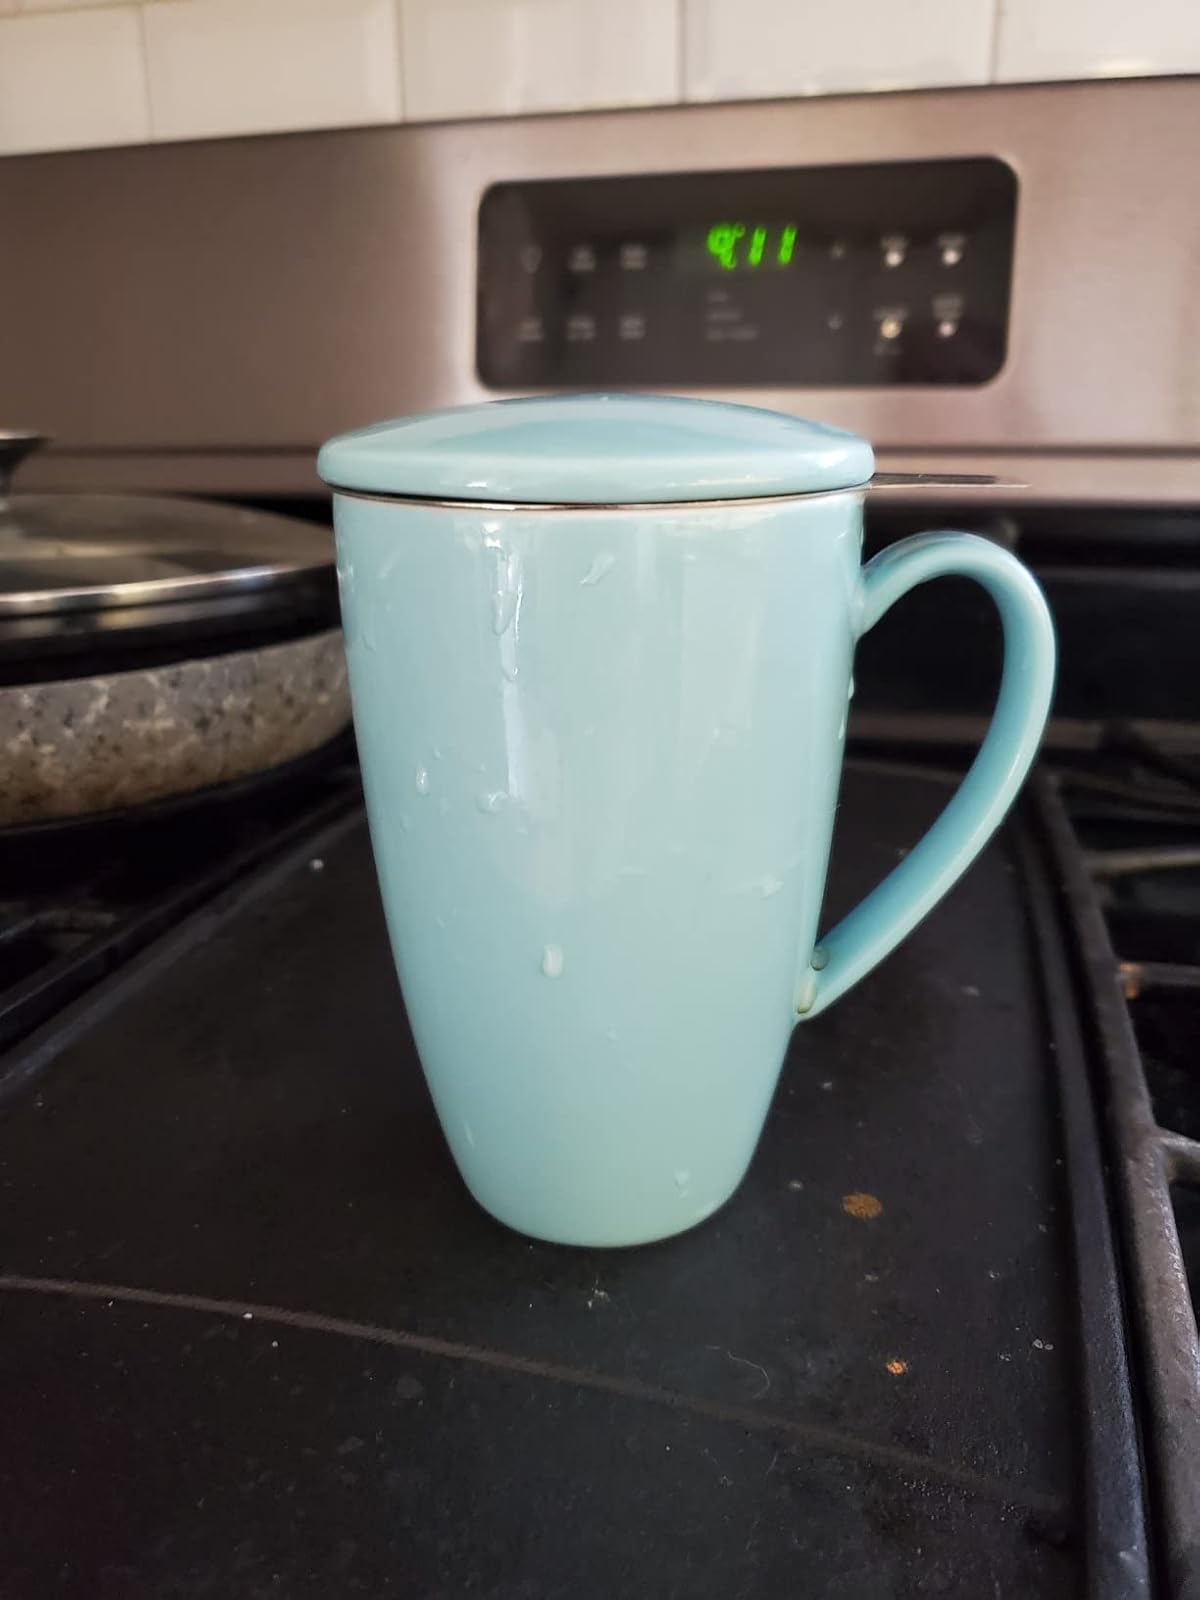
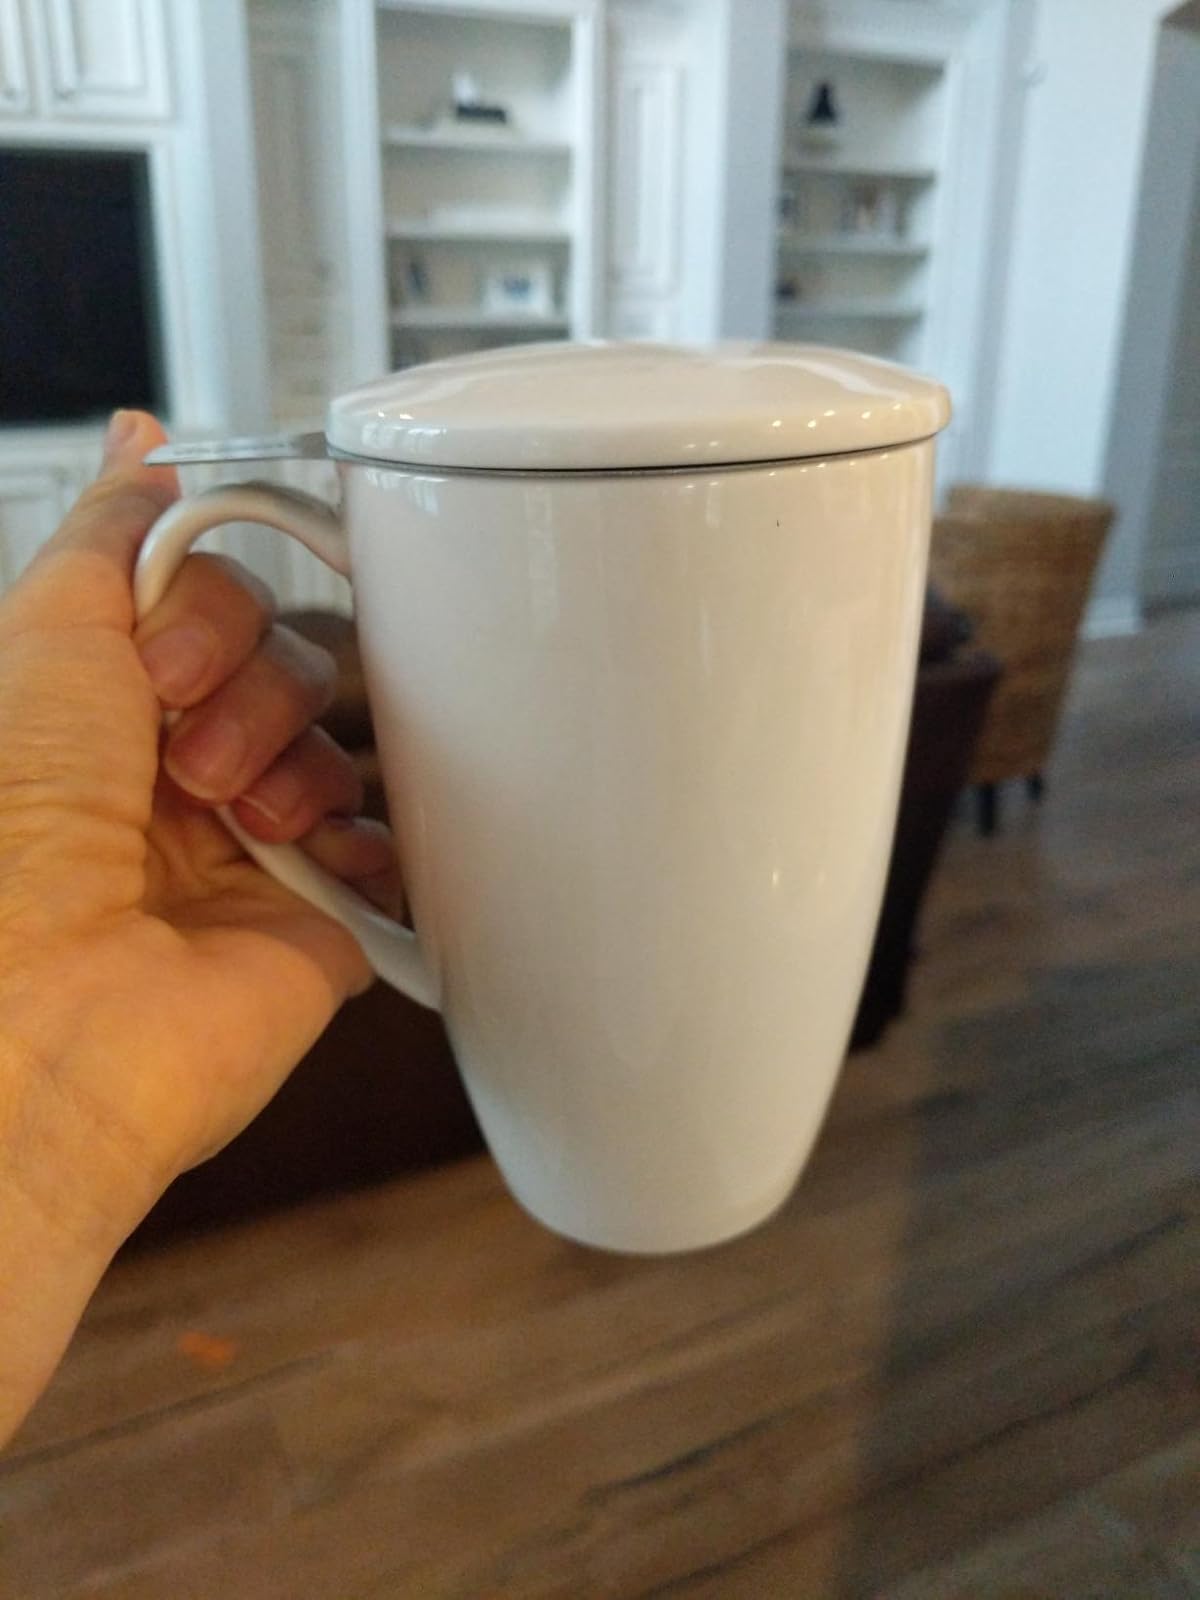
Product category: items_mug
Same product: no